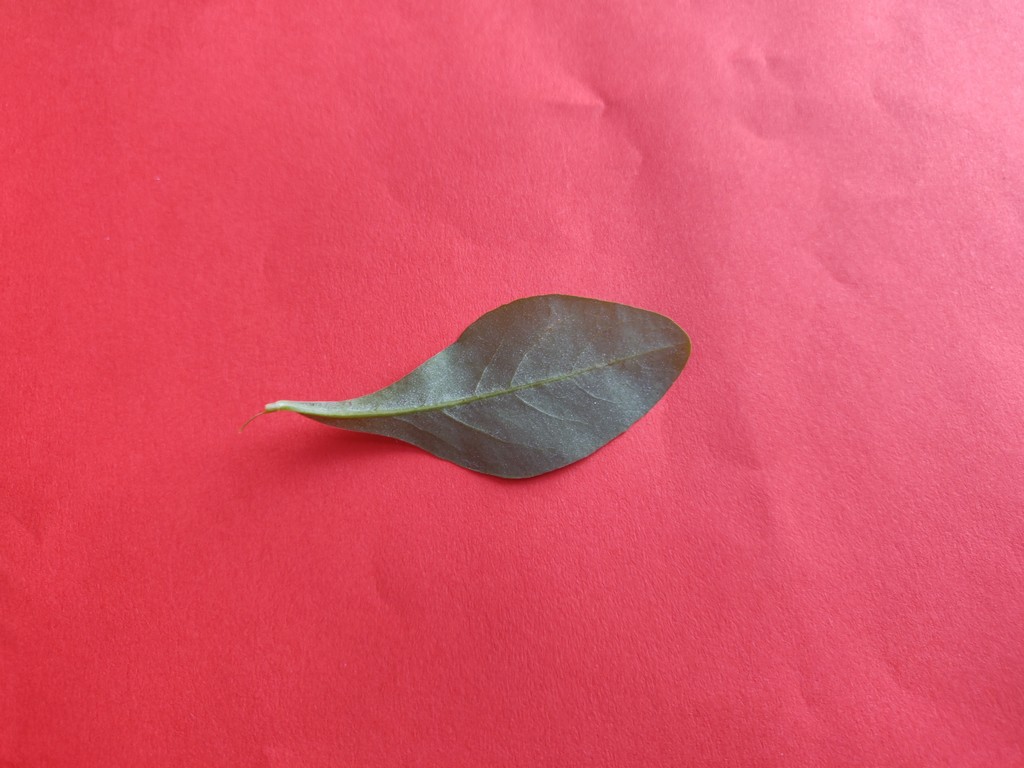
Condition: Healthy
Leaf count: single
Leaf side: back